Skevington's gyves

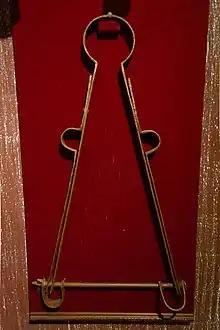
Scavenger's daughter. "Inquisition" Exhibition at the Palacio de los Olvidados in Granada.

The Scavenger's Daughter (or Skevington's Daughter) was invented as an instrument of torture in the reign of Henry VIII by Sir Leonard Skevington, Lieutenant of the Tower of London, a son of Sir William Skeffington (died 1535), Lord Deputy of Ireland, and of his first wife, Margaret Digby.